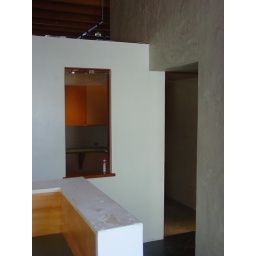
view of office area - receptionist desk corner in front - hall to right leads to bathrooms